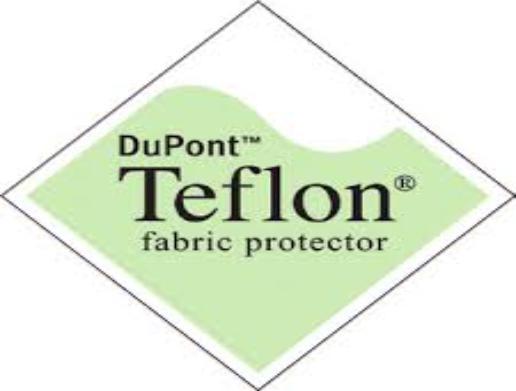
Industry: Necessities